Carmel Woods

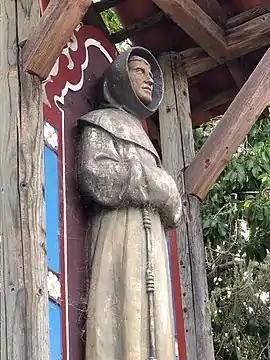
Statue of Junipero Serra in Carmel Woods.

A shrine with a wooded statue of Padre Junípero Serra was installed at the entrance to the development, at the intersection of Camino del Monte and Alta Avenue in the community of Carmel Woods. The statue was carved and painted by the local artist Jo Mora (1876–1947), and displayed within a small wooden shrine, surrounded by plants and a pair of wooden benches. The opening day, coincided with the Junipero Serra Day Celebration featuring Garnet Holme's Carmel Mission play "Serra," at the Forest Theater.